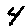
Label: 4